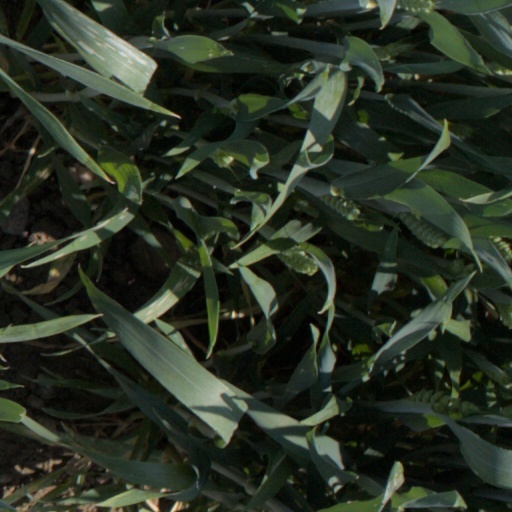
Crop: wheat